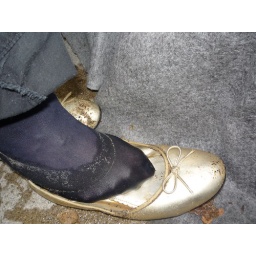
In action in mudy sand and derty water